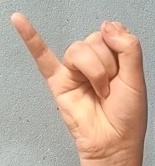
ASL sign: J